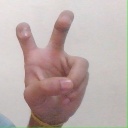
अक्षर: ई